National Rail

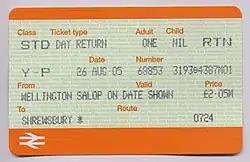
Young person's railcard rail ticket from Wellington to Shrewsbury

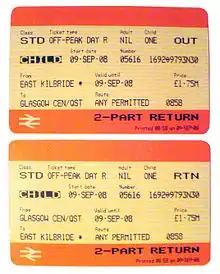
Child return ticket from East Kilbride to Glasgow

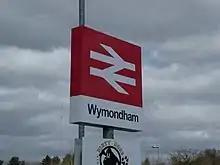
The train station sign at Wymondham, with the double arrow, the corporate identity of National Rail

"National" Rail should not be confused with "Network" Rail. National Rail is a brand used to promote passenger railway services, and providing some harmonisation for passengers in ticketing, while Network Rail is the organisation which owns and manages most of the fixed assets of the railway network, including tracks, stations and signals.